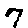
Label: 7